Tom Liberatore

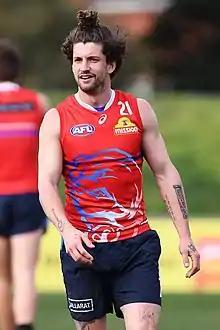
Liberatore in August 2018

Thomas Francis Liberatore (born 16 May 1992) is an Australian rules footballer who plays for the in the Australian Football League (AFL). At and , he plays as a contested ball-winning midfielder who applies high amounts of pressure. He is the eldest son of former Bulldogs player Tony Liberatore. He was born and raised in Melbourne, Victoria. While attending St Kevin's College he played top-level junior football with the Calder Cannons in the NAB League.